Plastisphere

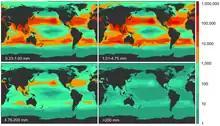
Global distribution of microplastics according to size in millimeters.

The plastisphere was first described in 2013 by a team of three marine scientists, Linda Amaral-Zettler from the Marine Biological Laboratory, Tracy Mincer from Woods Hole Oceanographic Institution, and Erik Zettler from Sea Education Association. They collected plastic samples during research trips to study how the microorganisms function and alter the ecosystem. They analyzed plastic fragments collected in nets from multiple locations within the Atlantic Ocean. The researchers used a combination of scanning electron microscopy and DNA sequencing to identify the distinct microbial community composition of the plastisphere. Among the most notable findings were "pit formers", crack and pit forming organisms that provide evidence of biodegradation and may also have the potential to break down hydrocarbons. In their analysis, the researchers also found members of the genus "Vibrio", a genus which includes the bacteria that cause cholera and other gastrointestinal ailments. Some species of "Vibrio" can glow, and it is hypothesized that this attracts fish that eat the organisms colonizing the plastic, which then feed from the stomachs of the fish. Studies carried out in the Baltic Sea and in the Mediterranean Sea, also found microorganisms of the genus "Vibrio", in plastic films and fragments, and in plastic fibres, respectively.